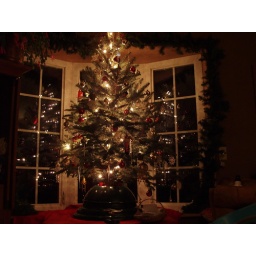
our little tree in the window